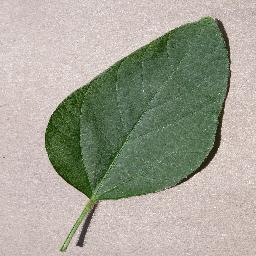
Label: Soybean___healthy